Amboy and George Spencer Shipwreck Sites

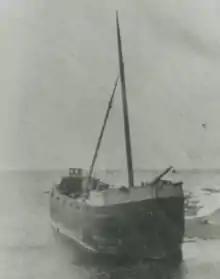
The "Amboy" aground after the Mataafa Storm

A December 1, 1905 issue of the "Duluth Evening Herald" described the wreck of the "Spencer" and the "Amboy":